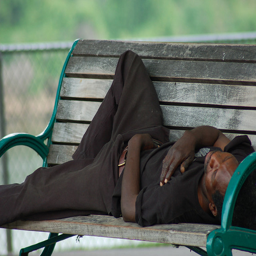
A man takes a nap on an outdoor bench.
a young black man lying down on a bench outside resting
A black man taking a nap on a public bench.
A man laying down on a bench sleeping.
A man rests on a wooden park bench.